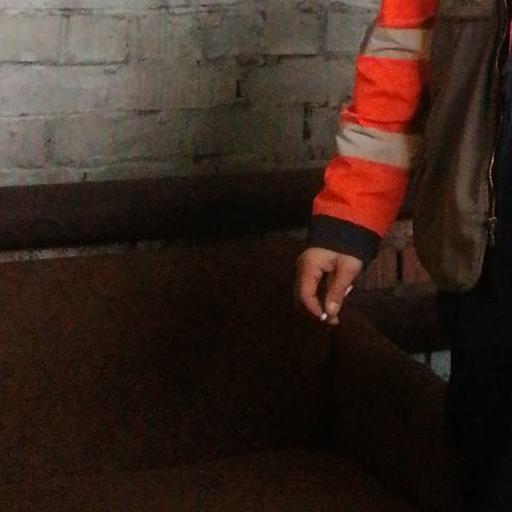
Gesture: no_gesture